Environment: real
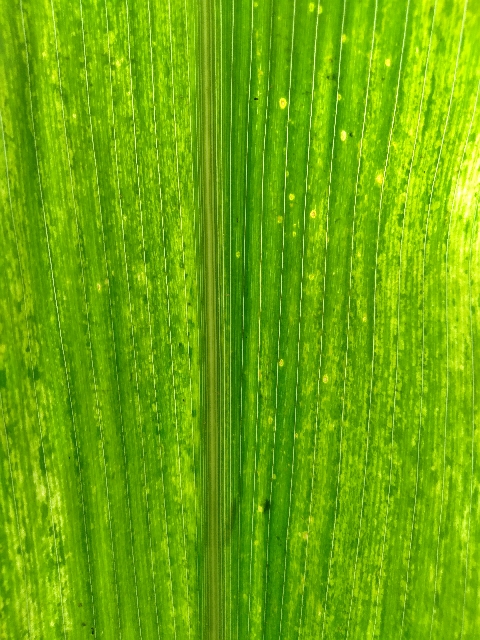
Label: lethal_necrosis